Hitotsubashi University

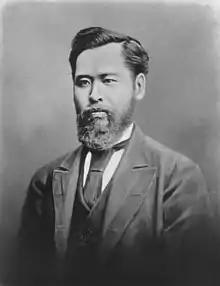
Arinori Mori, founder of Hitotsubashi

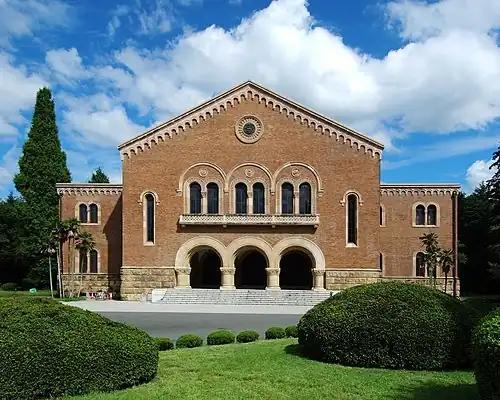
Kanematsu auditorium on the Kunitachi Campus

Founded by Arinori Mori in 1875, Hitotsubashi was initially called the . Eiichi Shibusawa was sent to Europe in the 1860s with a scholarship from the Tokugawa shogunate, which was then led by the 15th shogun, Yoshinobu Tokugawa. During his time in Europe, Shibusawa studied European banking and economic systems, which he later brought back to Japan. The school's growth was supported by Shibusawa, Takashi Masuda, and other prominent business figures. The renaming of the school to Hitotsubashi University in 1949 may be linked to its historical ties with the Hitotsubashi branch of the Tokugawa family, headed by Yoshinobu. There were plans to merge the institute into the University of Tokyo as part of the economics department in the 1900s, but alumni and students objected—the merger was not fulfilled. This is known as the "Shinyu Incident".